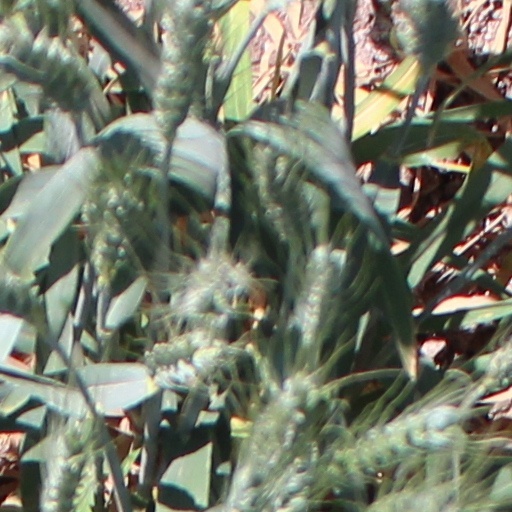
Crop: wheat